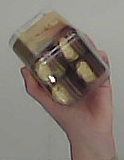
Product: rocher_chocolate